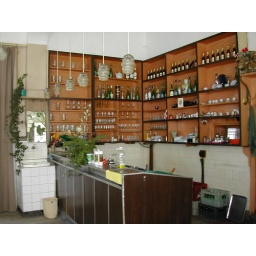
A random bar found on a road trip in Bulgaria. Not much of a change still the 1930's.